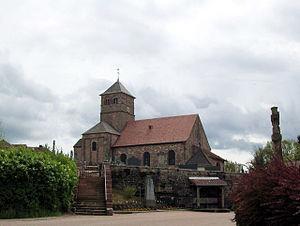
L'église de l'Assomption-de-Notre-Dame à Champ-le-Duc